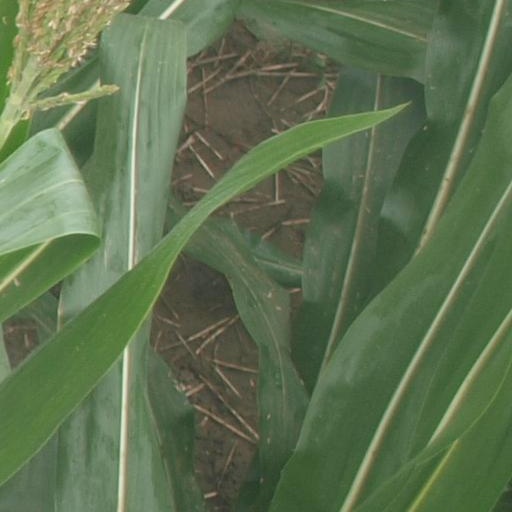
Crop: maize; corn